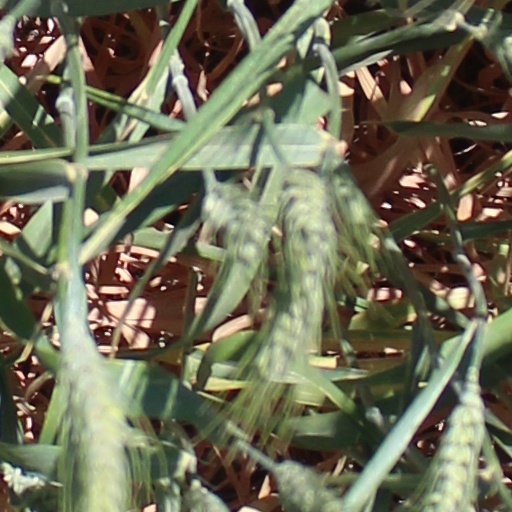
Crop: wheat